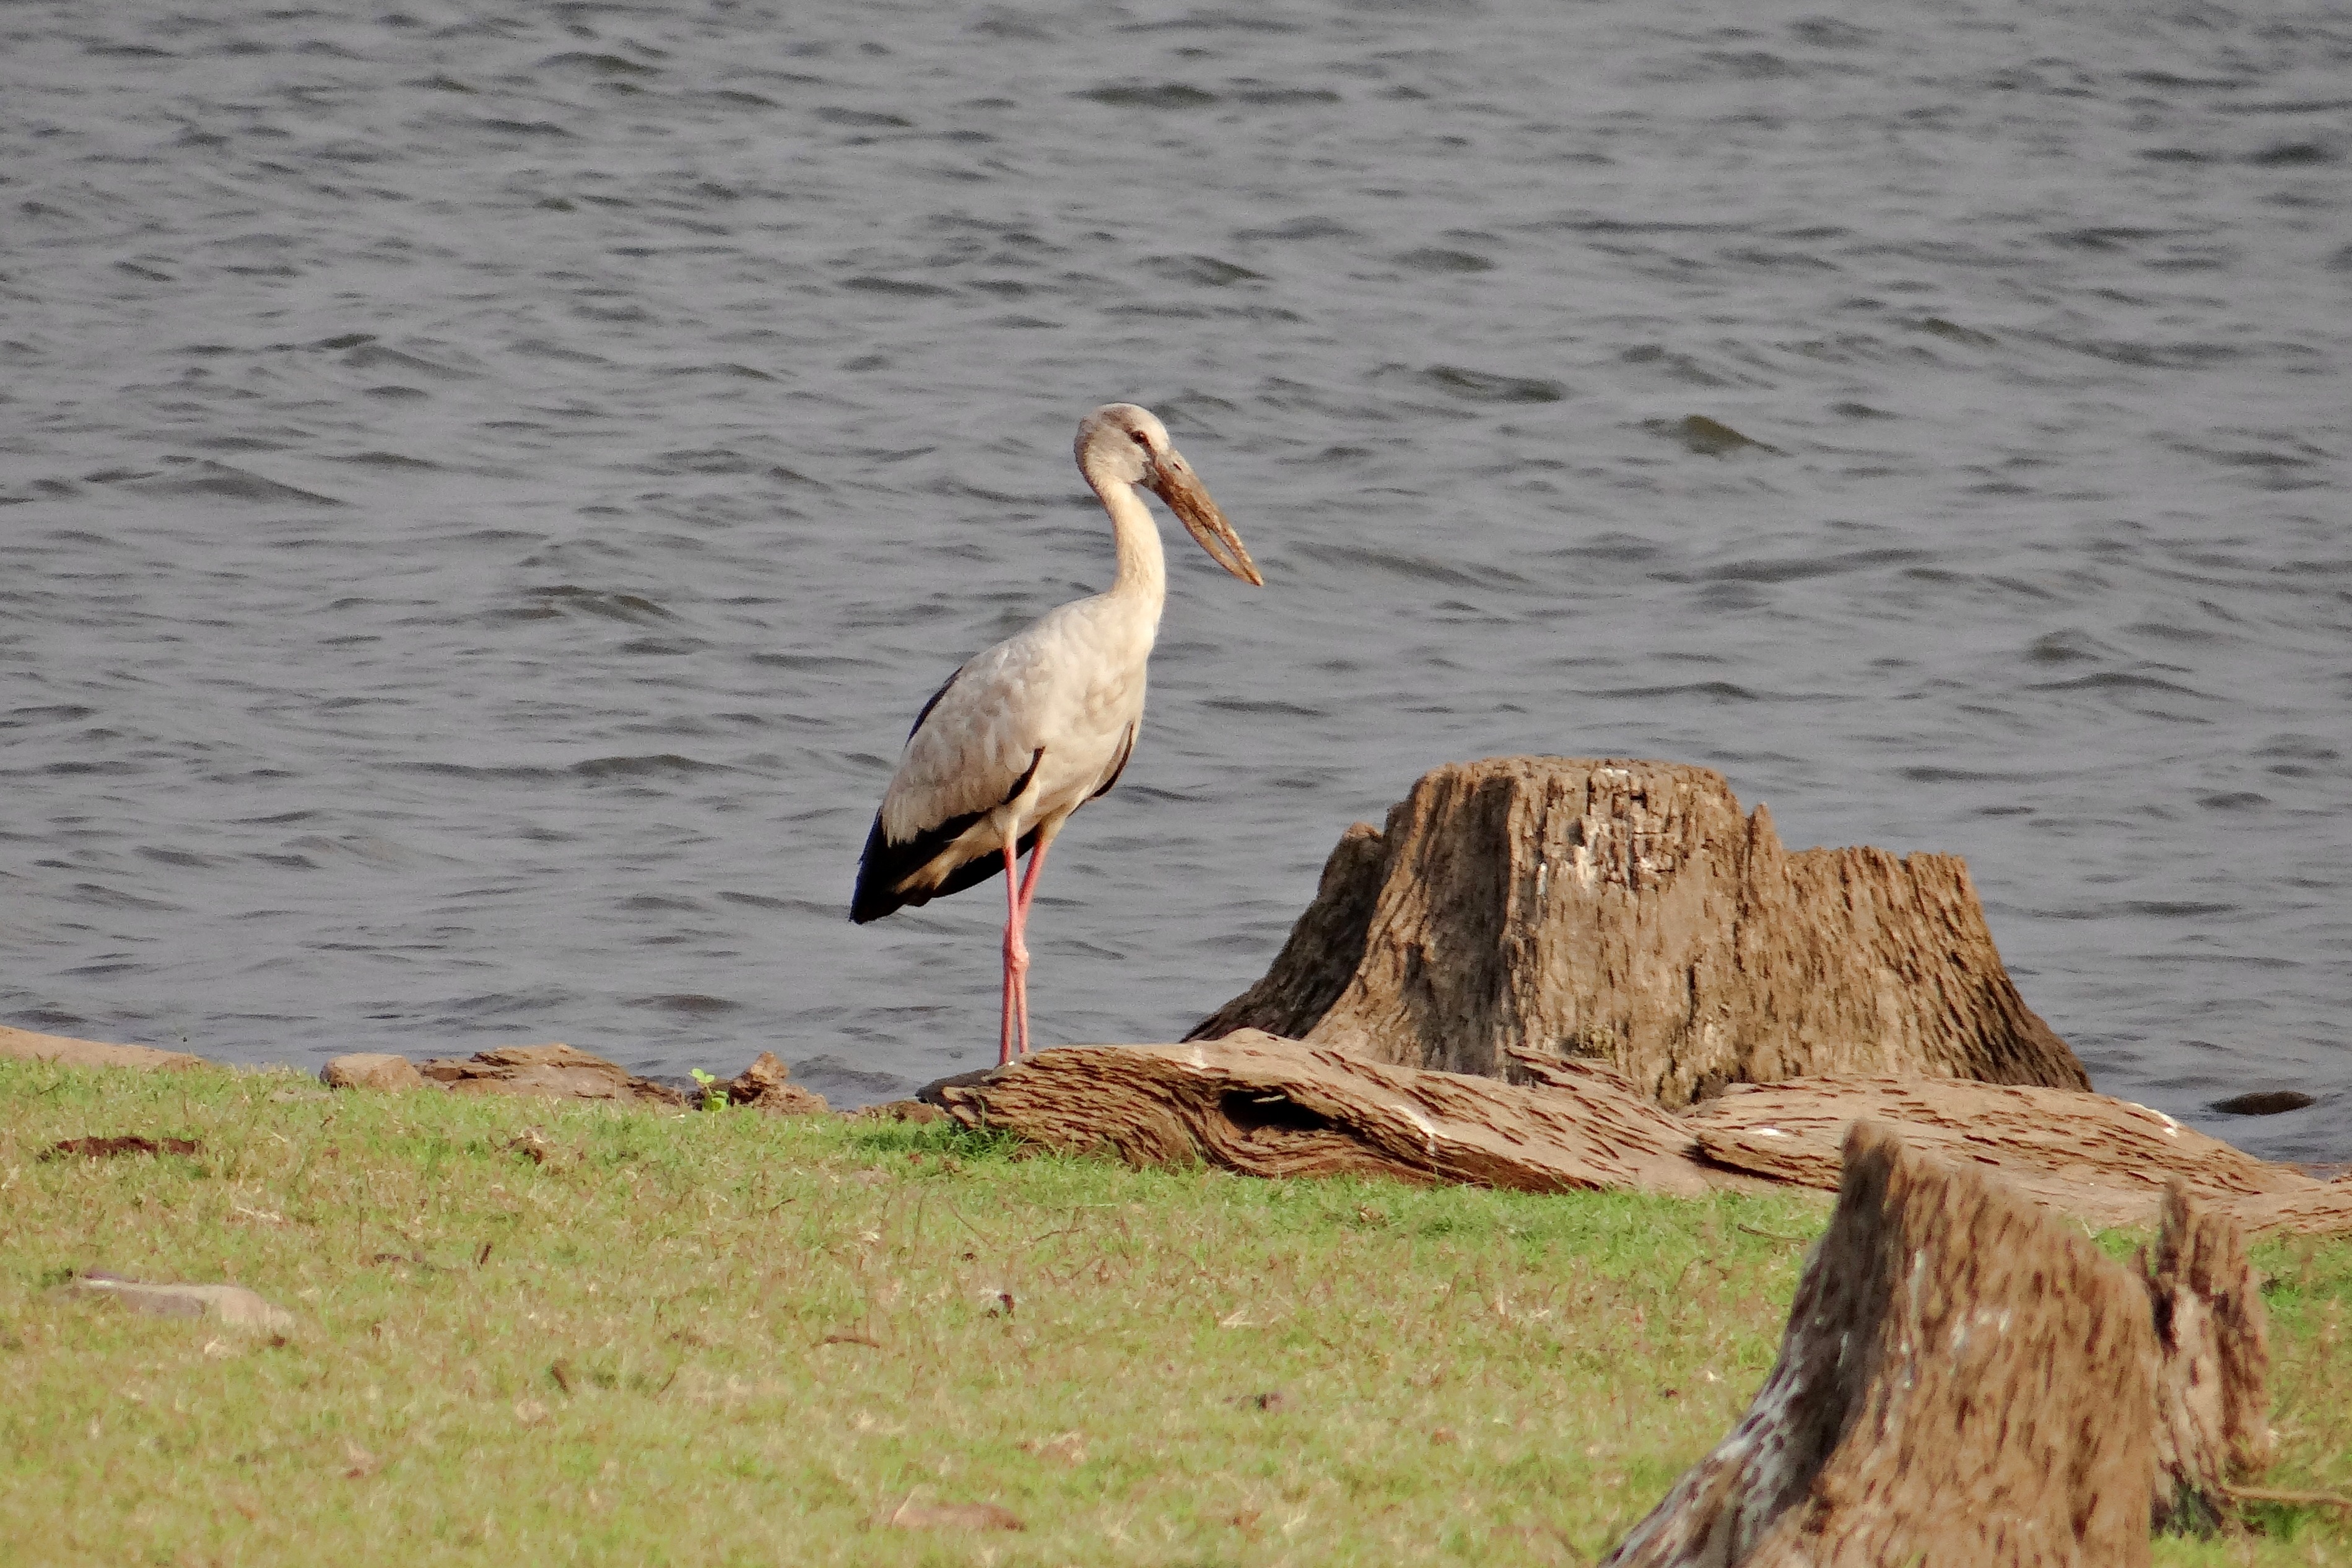
bird, pelican, wildlife, beak, fauna, stork, vertebrate, india, wader, asian openbill, ciconiidae, ciconiiformes, asian openbill stork, anastomus oscitans